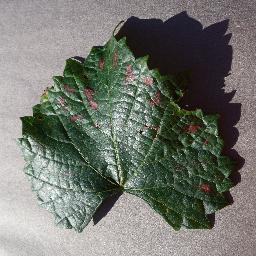
Label: Grape___Esca_(Black_Measles)